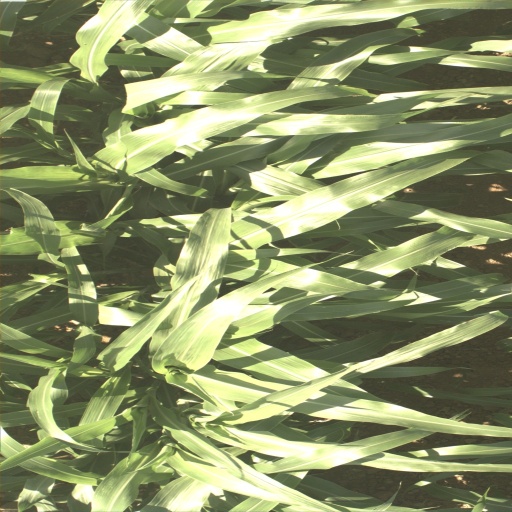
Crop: sorghum